Center for Economic Progress

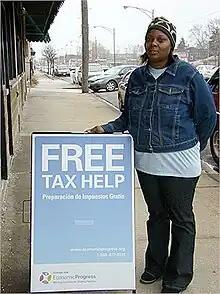
The Center for Economic Progress offers free tax help in Chicago neighborhoods.

The Center for Economic Progress (CEP) is a non-profit organization based in Chicago that offers free tax preparation and financial services to low-income families. Since its founding in , CEP has helped families obtain $400 million in refunds.